Music of the Soviet Union

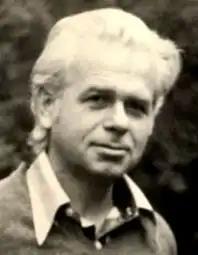
Edison Denisov, experimental Soviet composer

Volkonsky's experimentation during the late 1950s and early 1960s eventually inspired more musicians to rebel against the strictures which had until then governed Soviet classical composition. This new generation of avant-gardists included composers such as Edison Denisov, Sofia Gubaidulina, Alfred Schnittke, and Arvo Pärt. Each composer contributed their own unique innovations. Denisov continued Volkonsky's exploration of serialist techniques, while Gubaidulina incorporated previously unacceptable religious themes into her music. Pärt expressed his spirituality with his stark, minimalist musical style. Schnittke became known for his polystylistic compositions, which often simultaneously incorporated several conflicting styles and themes, blurring the static distinctions between genres.